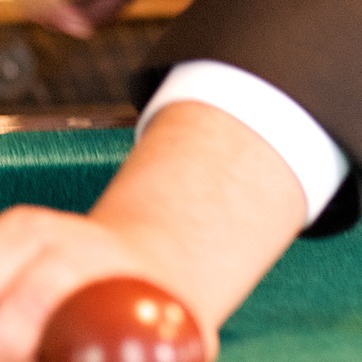
Material: skin